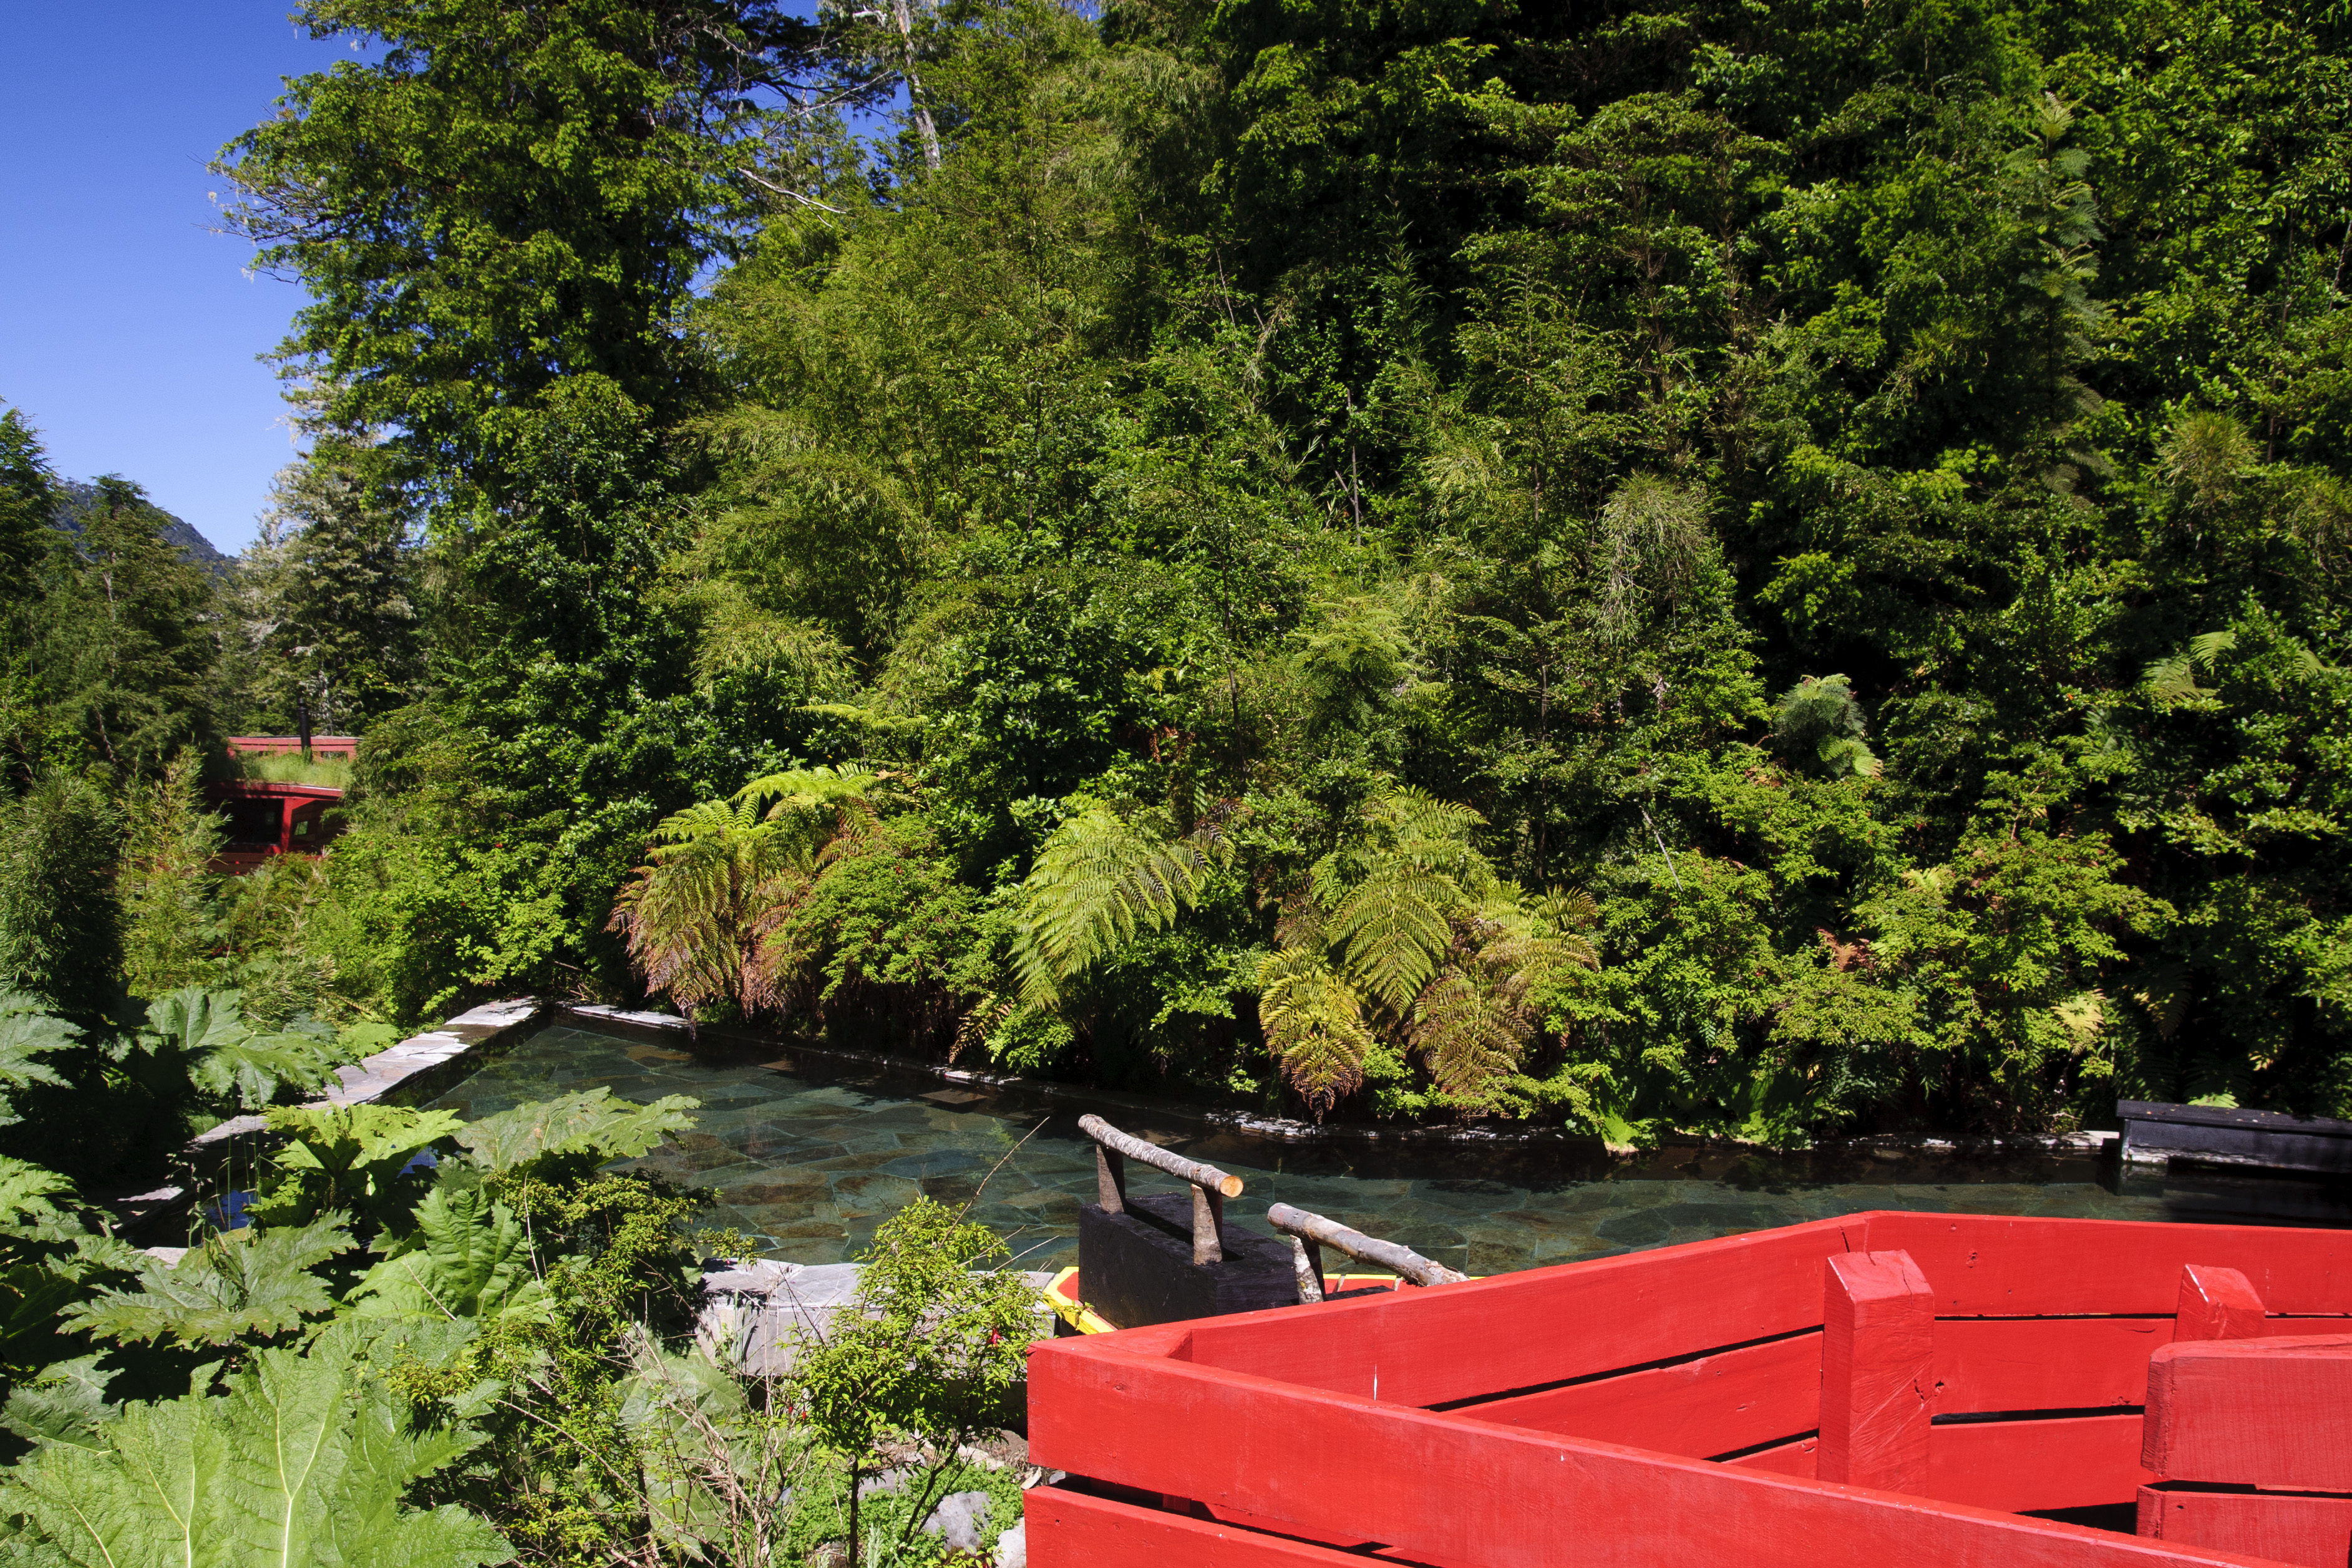
tree, lawn, leaf, flower, pond, green, backyard, botany, nikon, garden, chile, botanical garden, d300